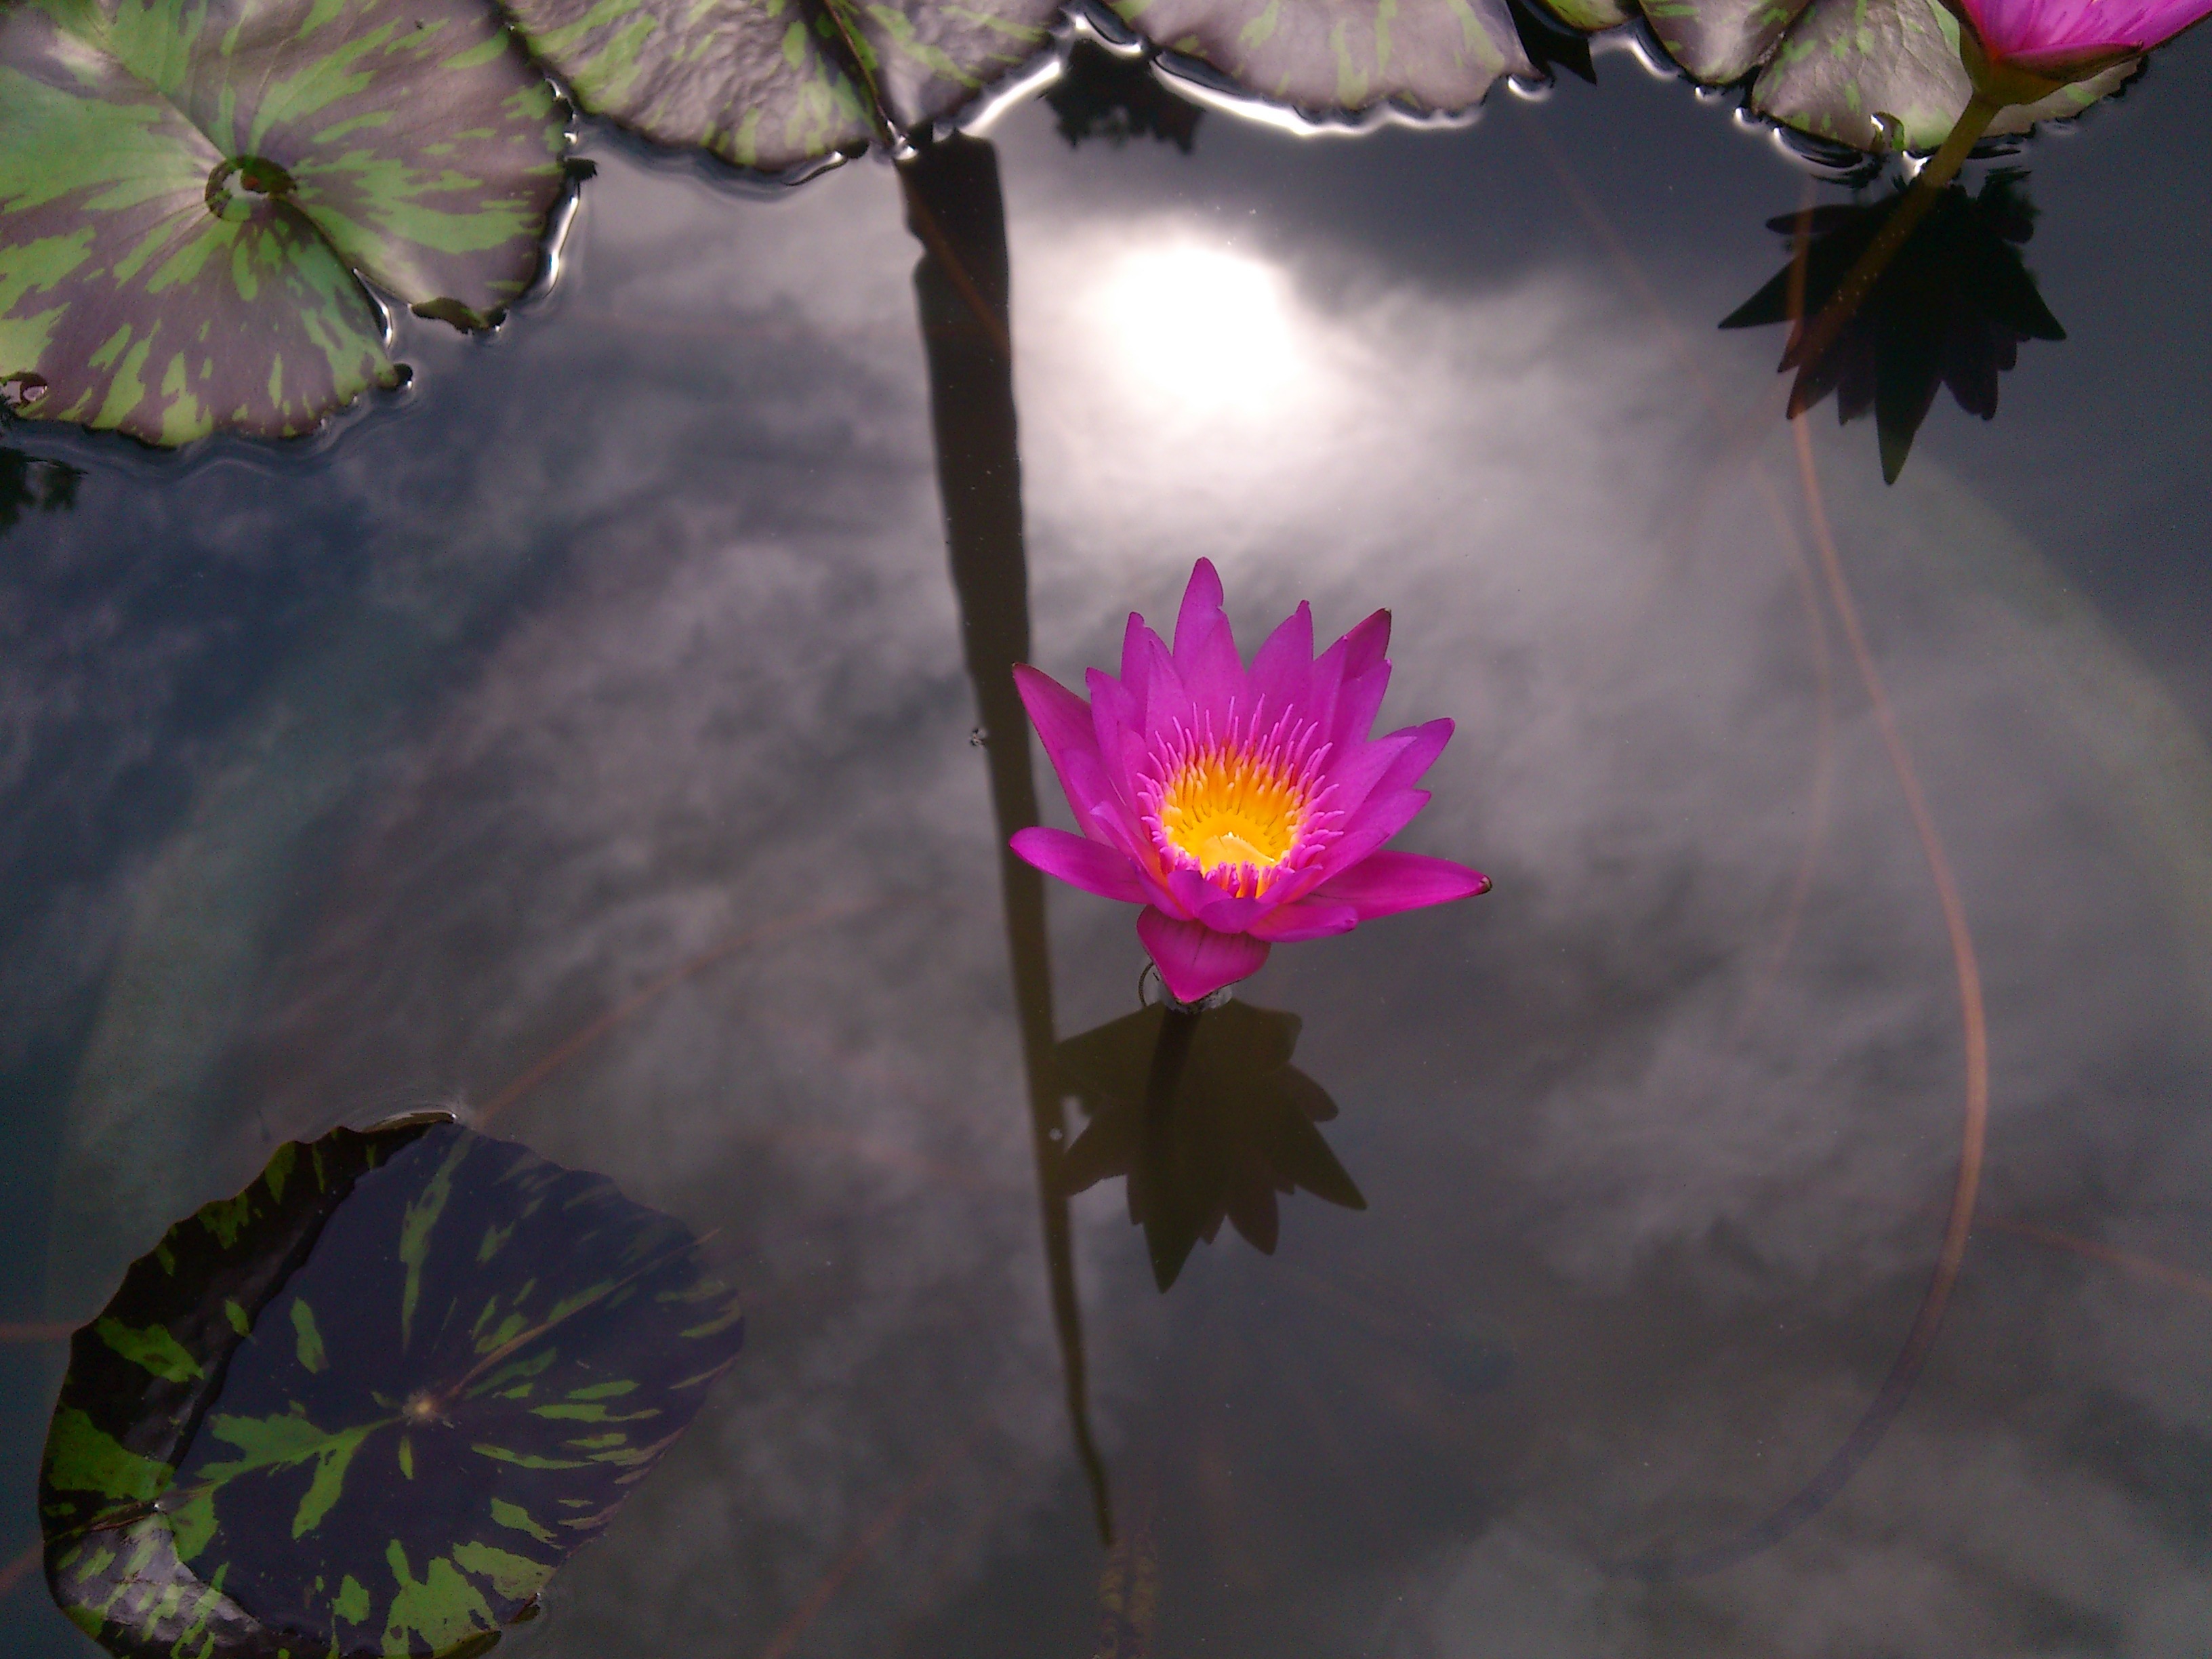
water, nature, blossom, plant, sunlight, leaf, flower, purple, bloom, floral, botany, aquatic, flora, water lily, lotus, lily, purple flower, screenshot, macro photography, flowering plant, lily family, purple lily, computer wallpaper, land plant